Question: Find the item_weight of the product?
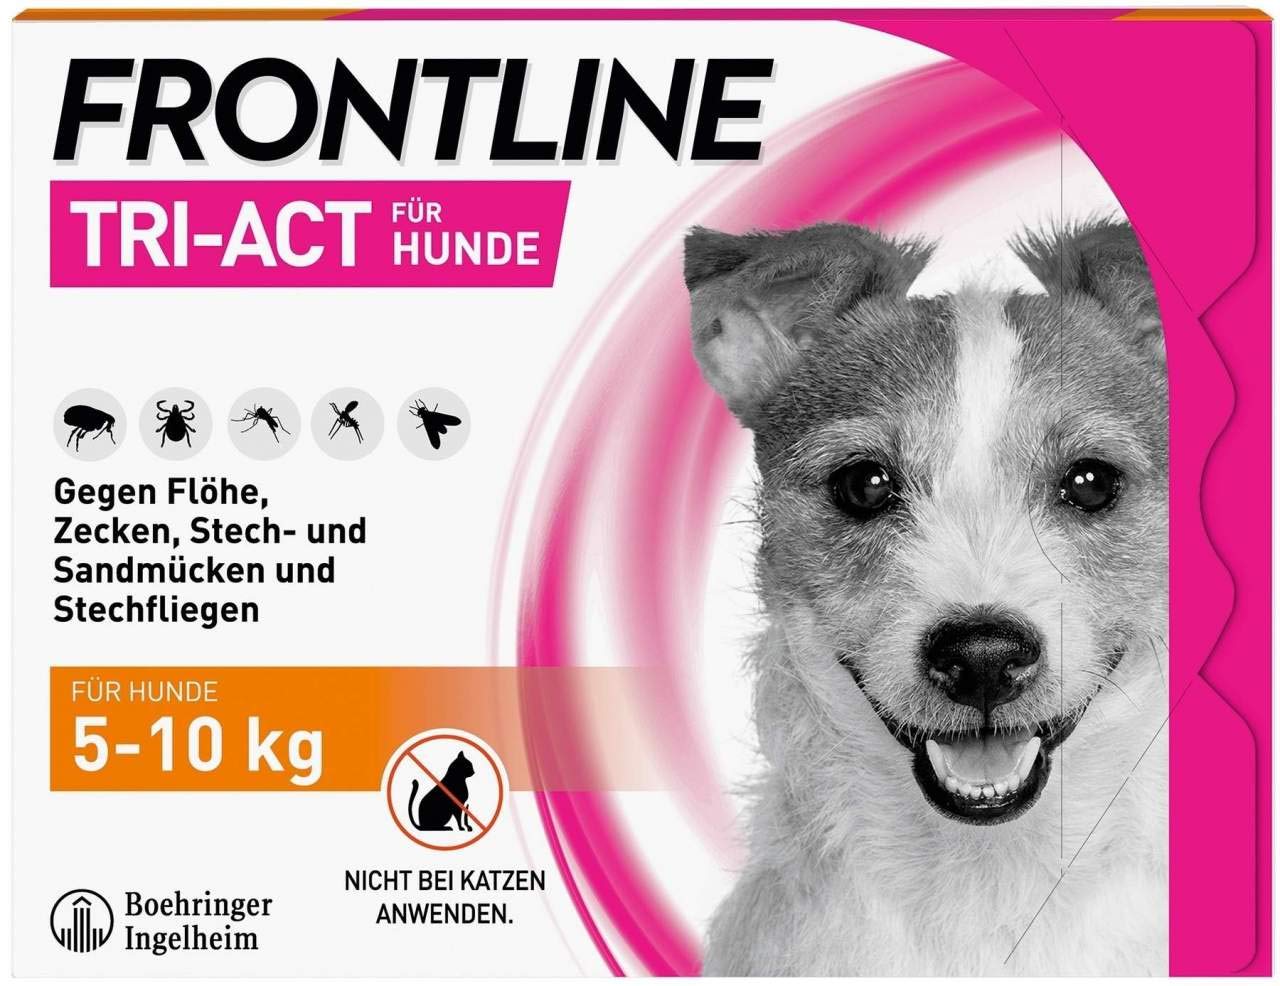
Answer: [5.0, 10.0] kilogram